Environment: real
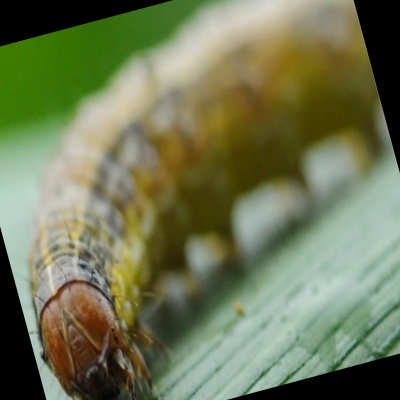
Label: fall_armyworm